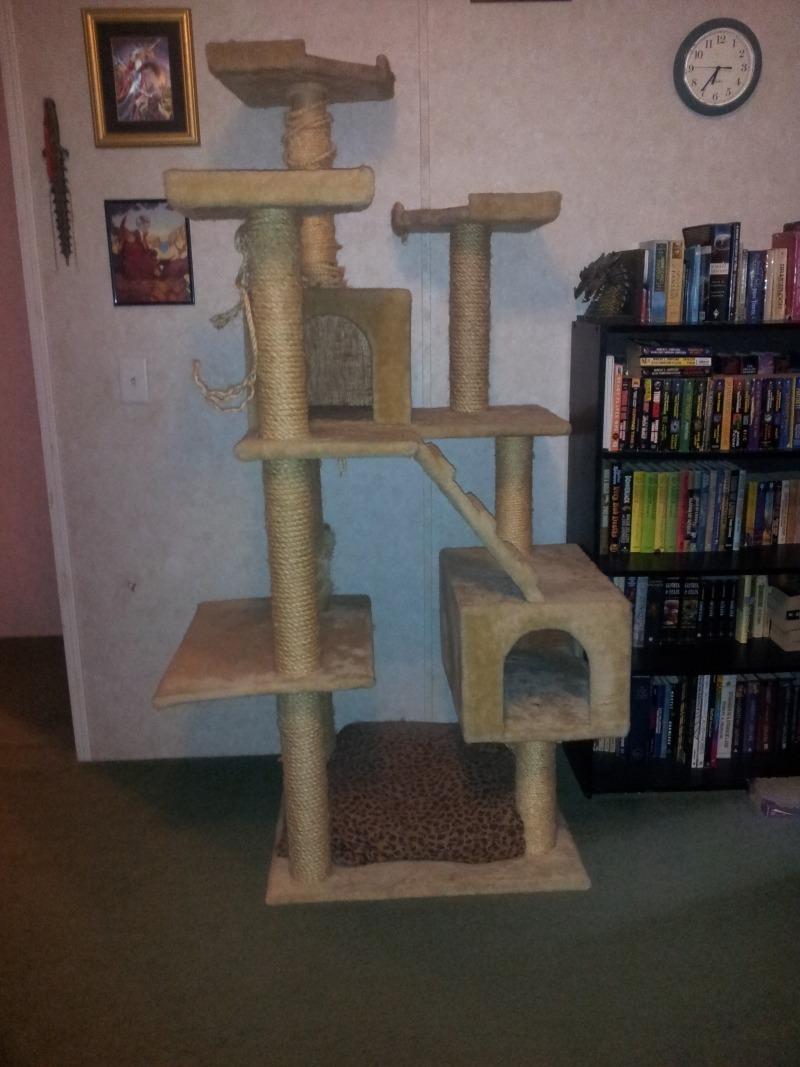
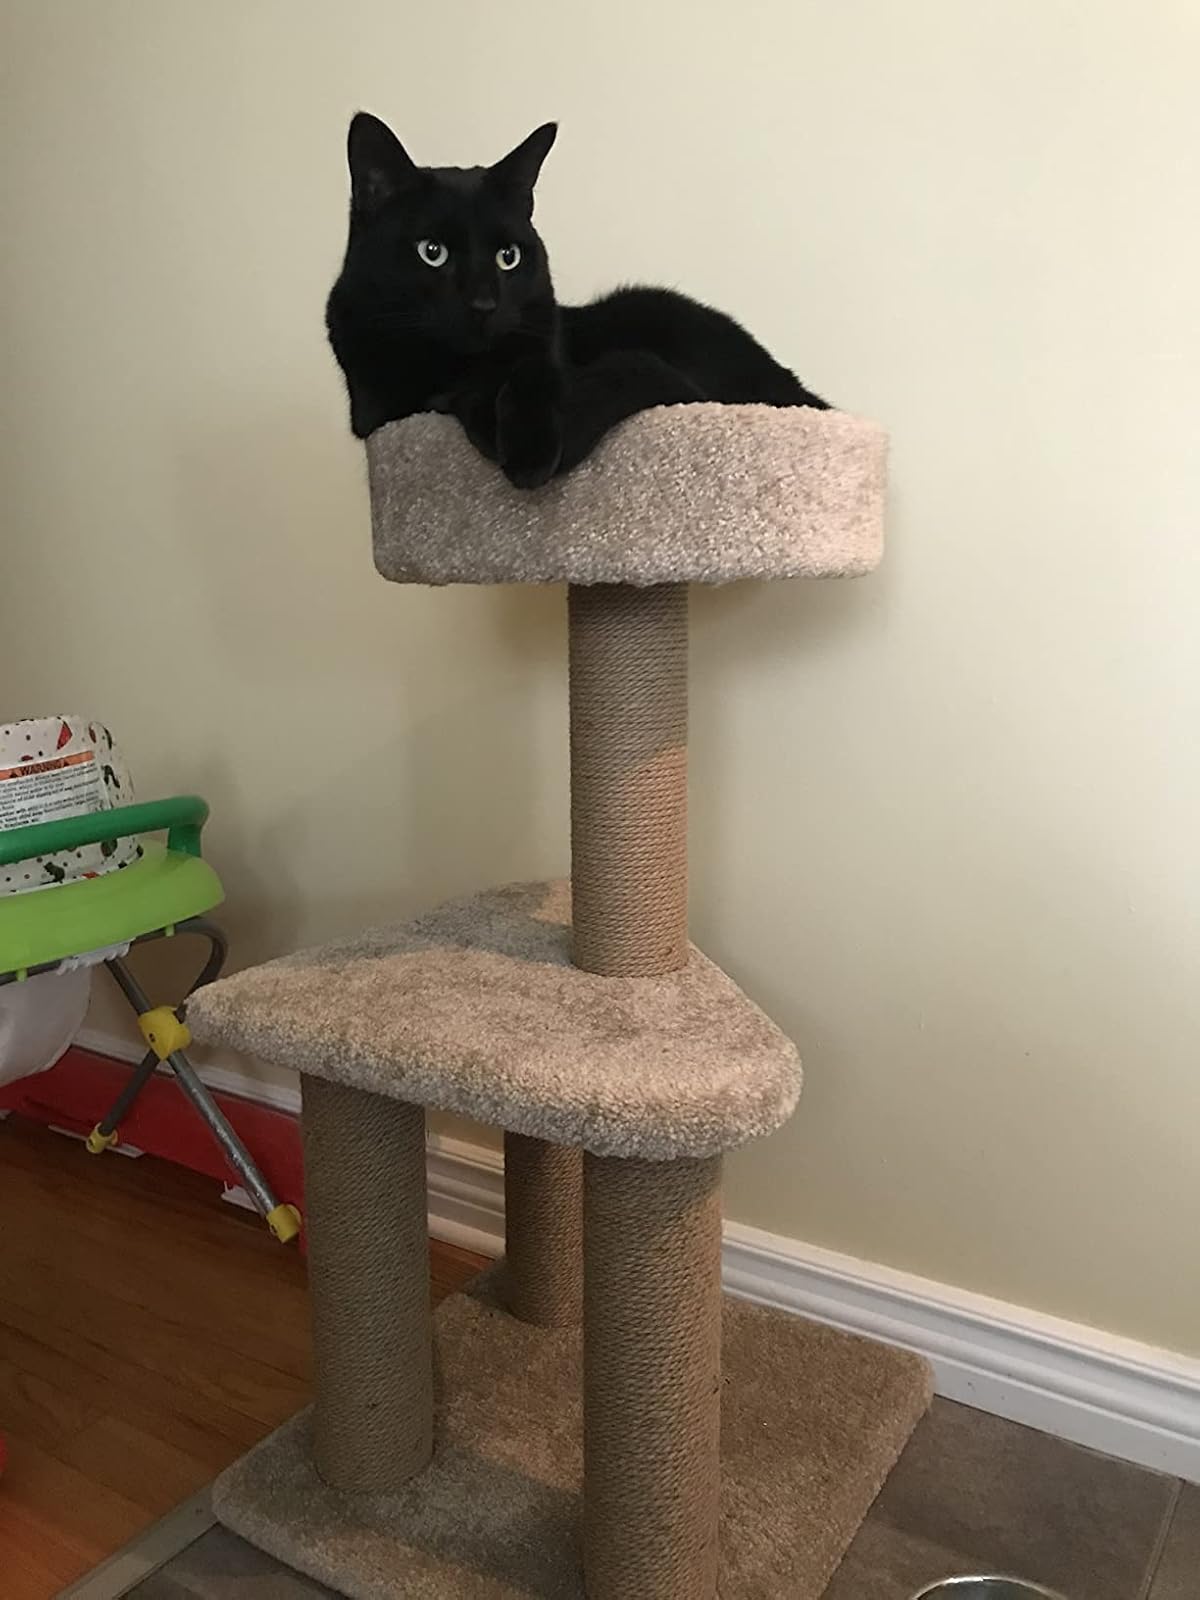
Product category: items_cat tree
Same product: no